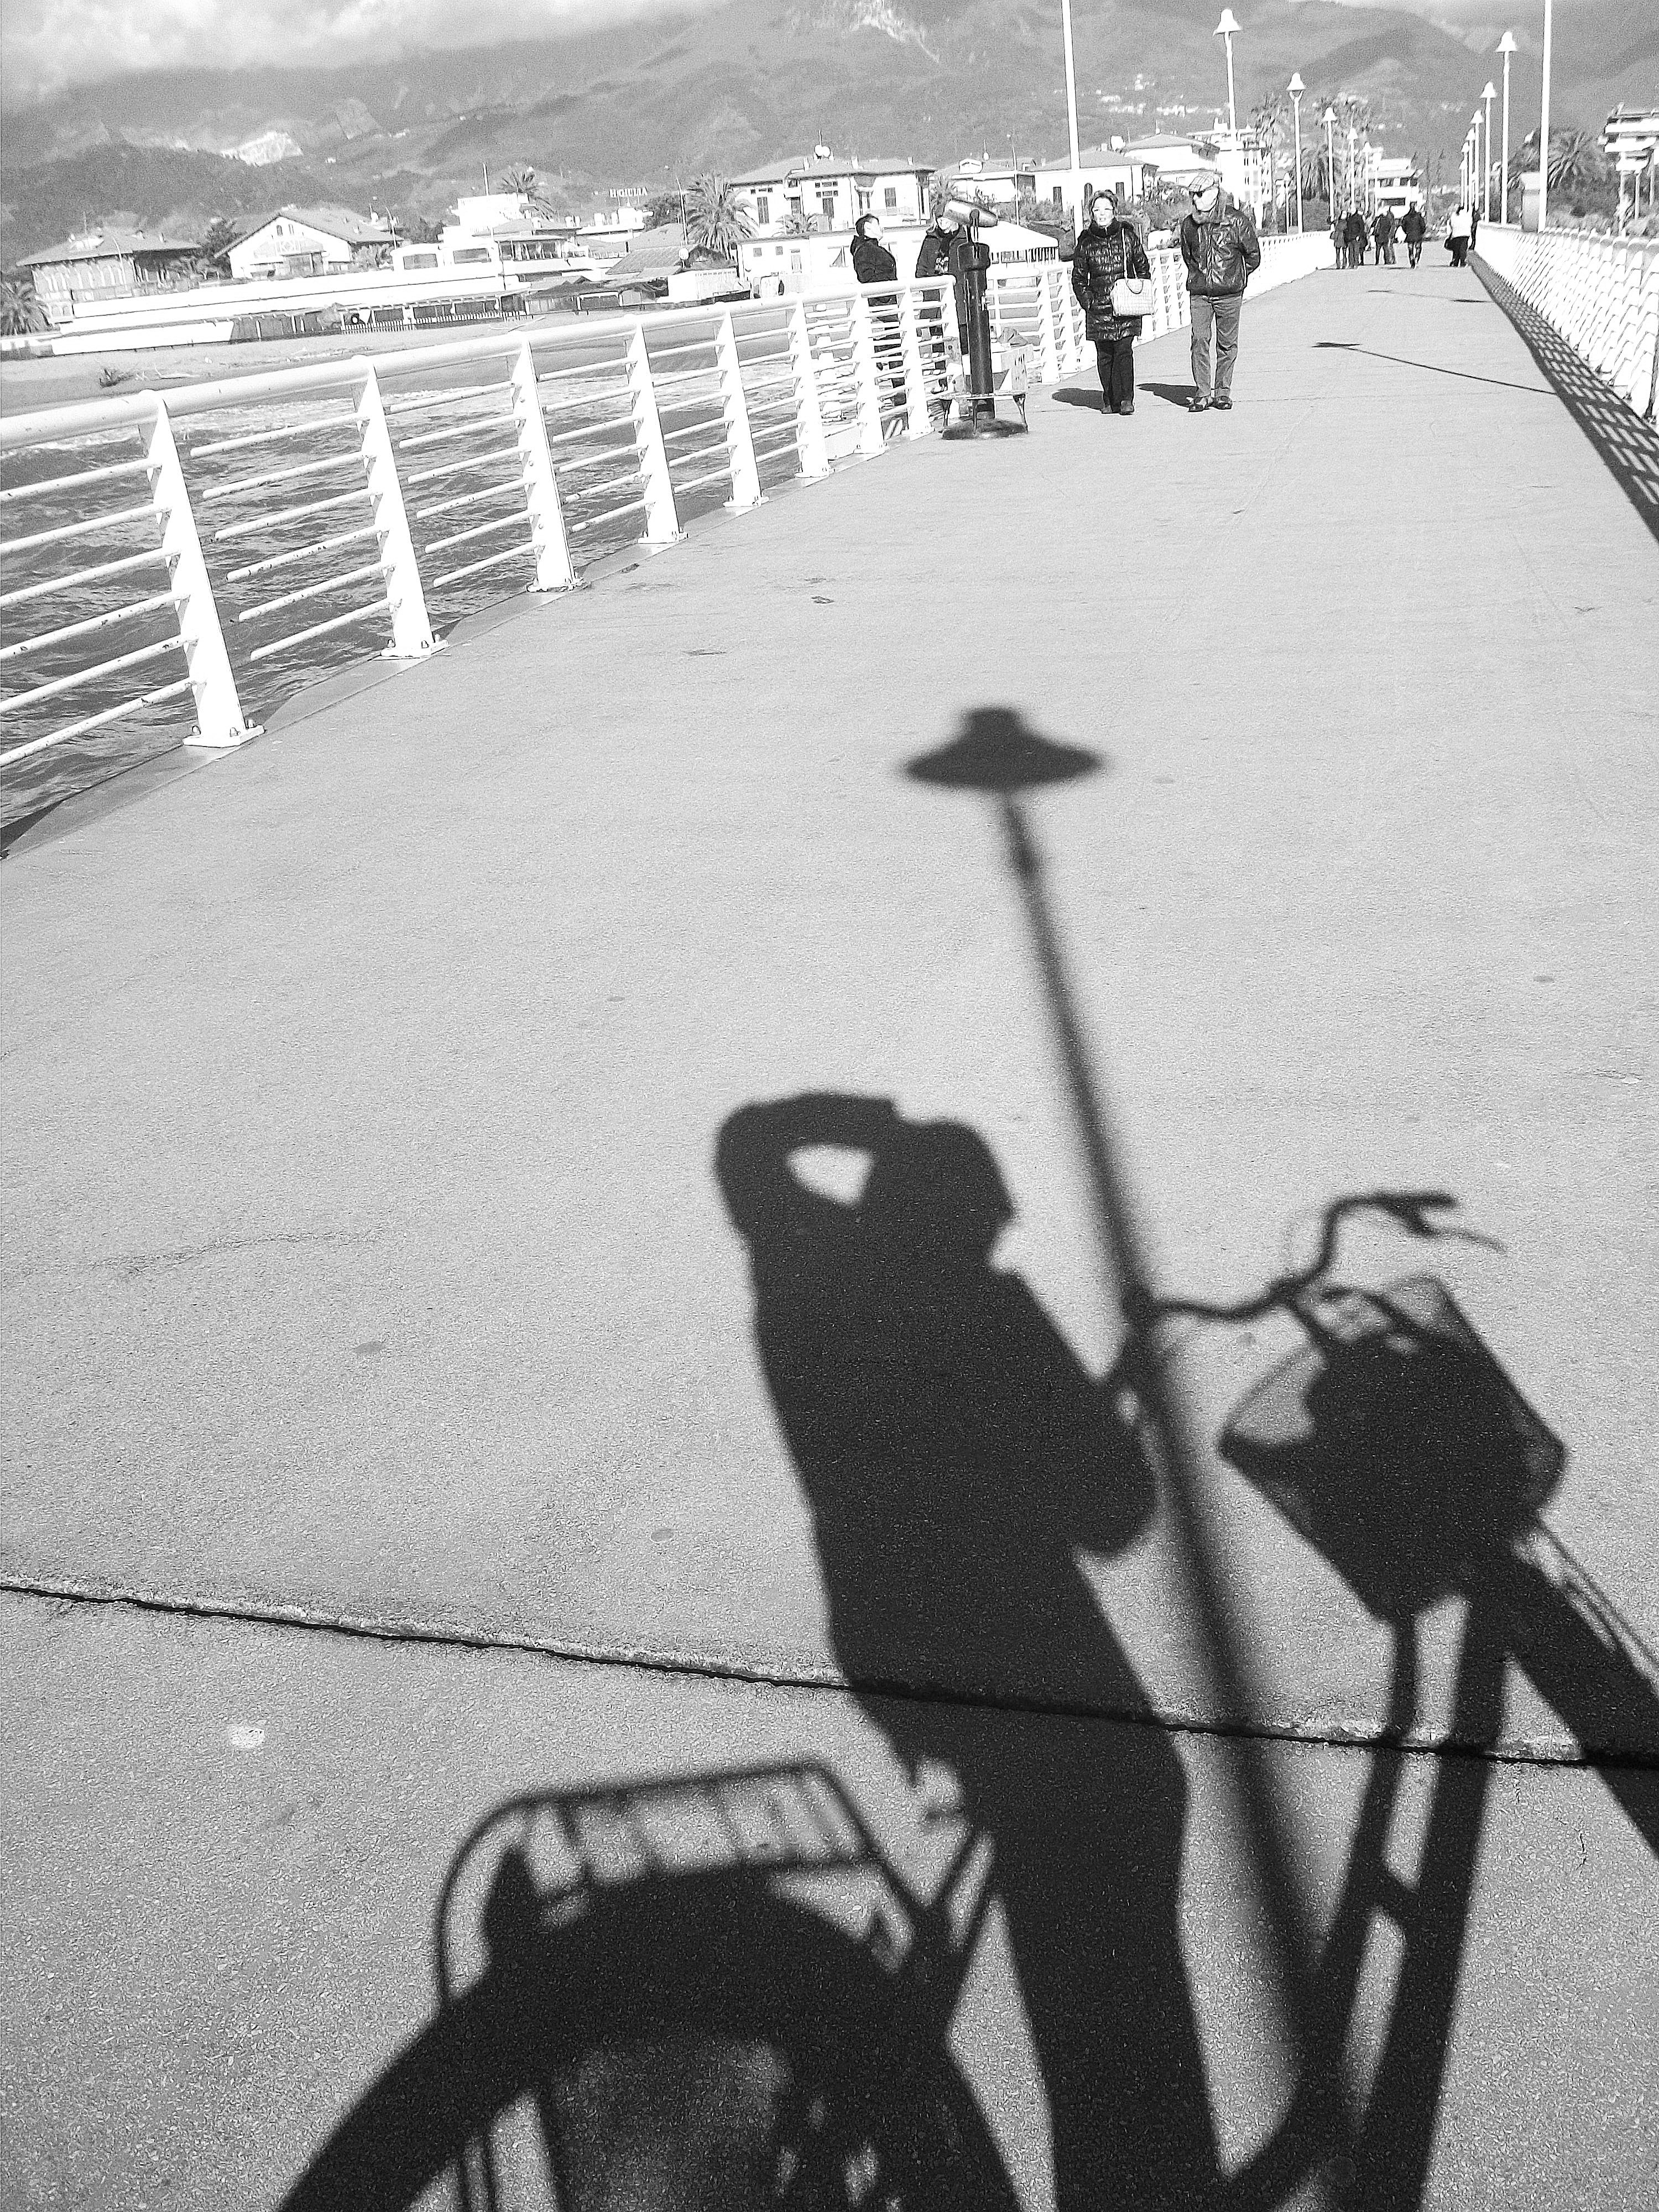
black and white, white, photography, bicycle, photo, shadow, black, jetty, monochrome, photograph, vedetta, image, shape, barbara bonanno, bnnrrb, marina di massa, monochrome photography